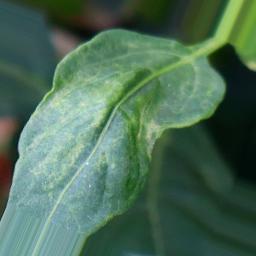
Label: healthy